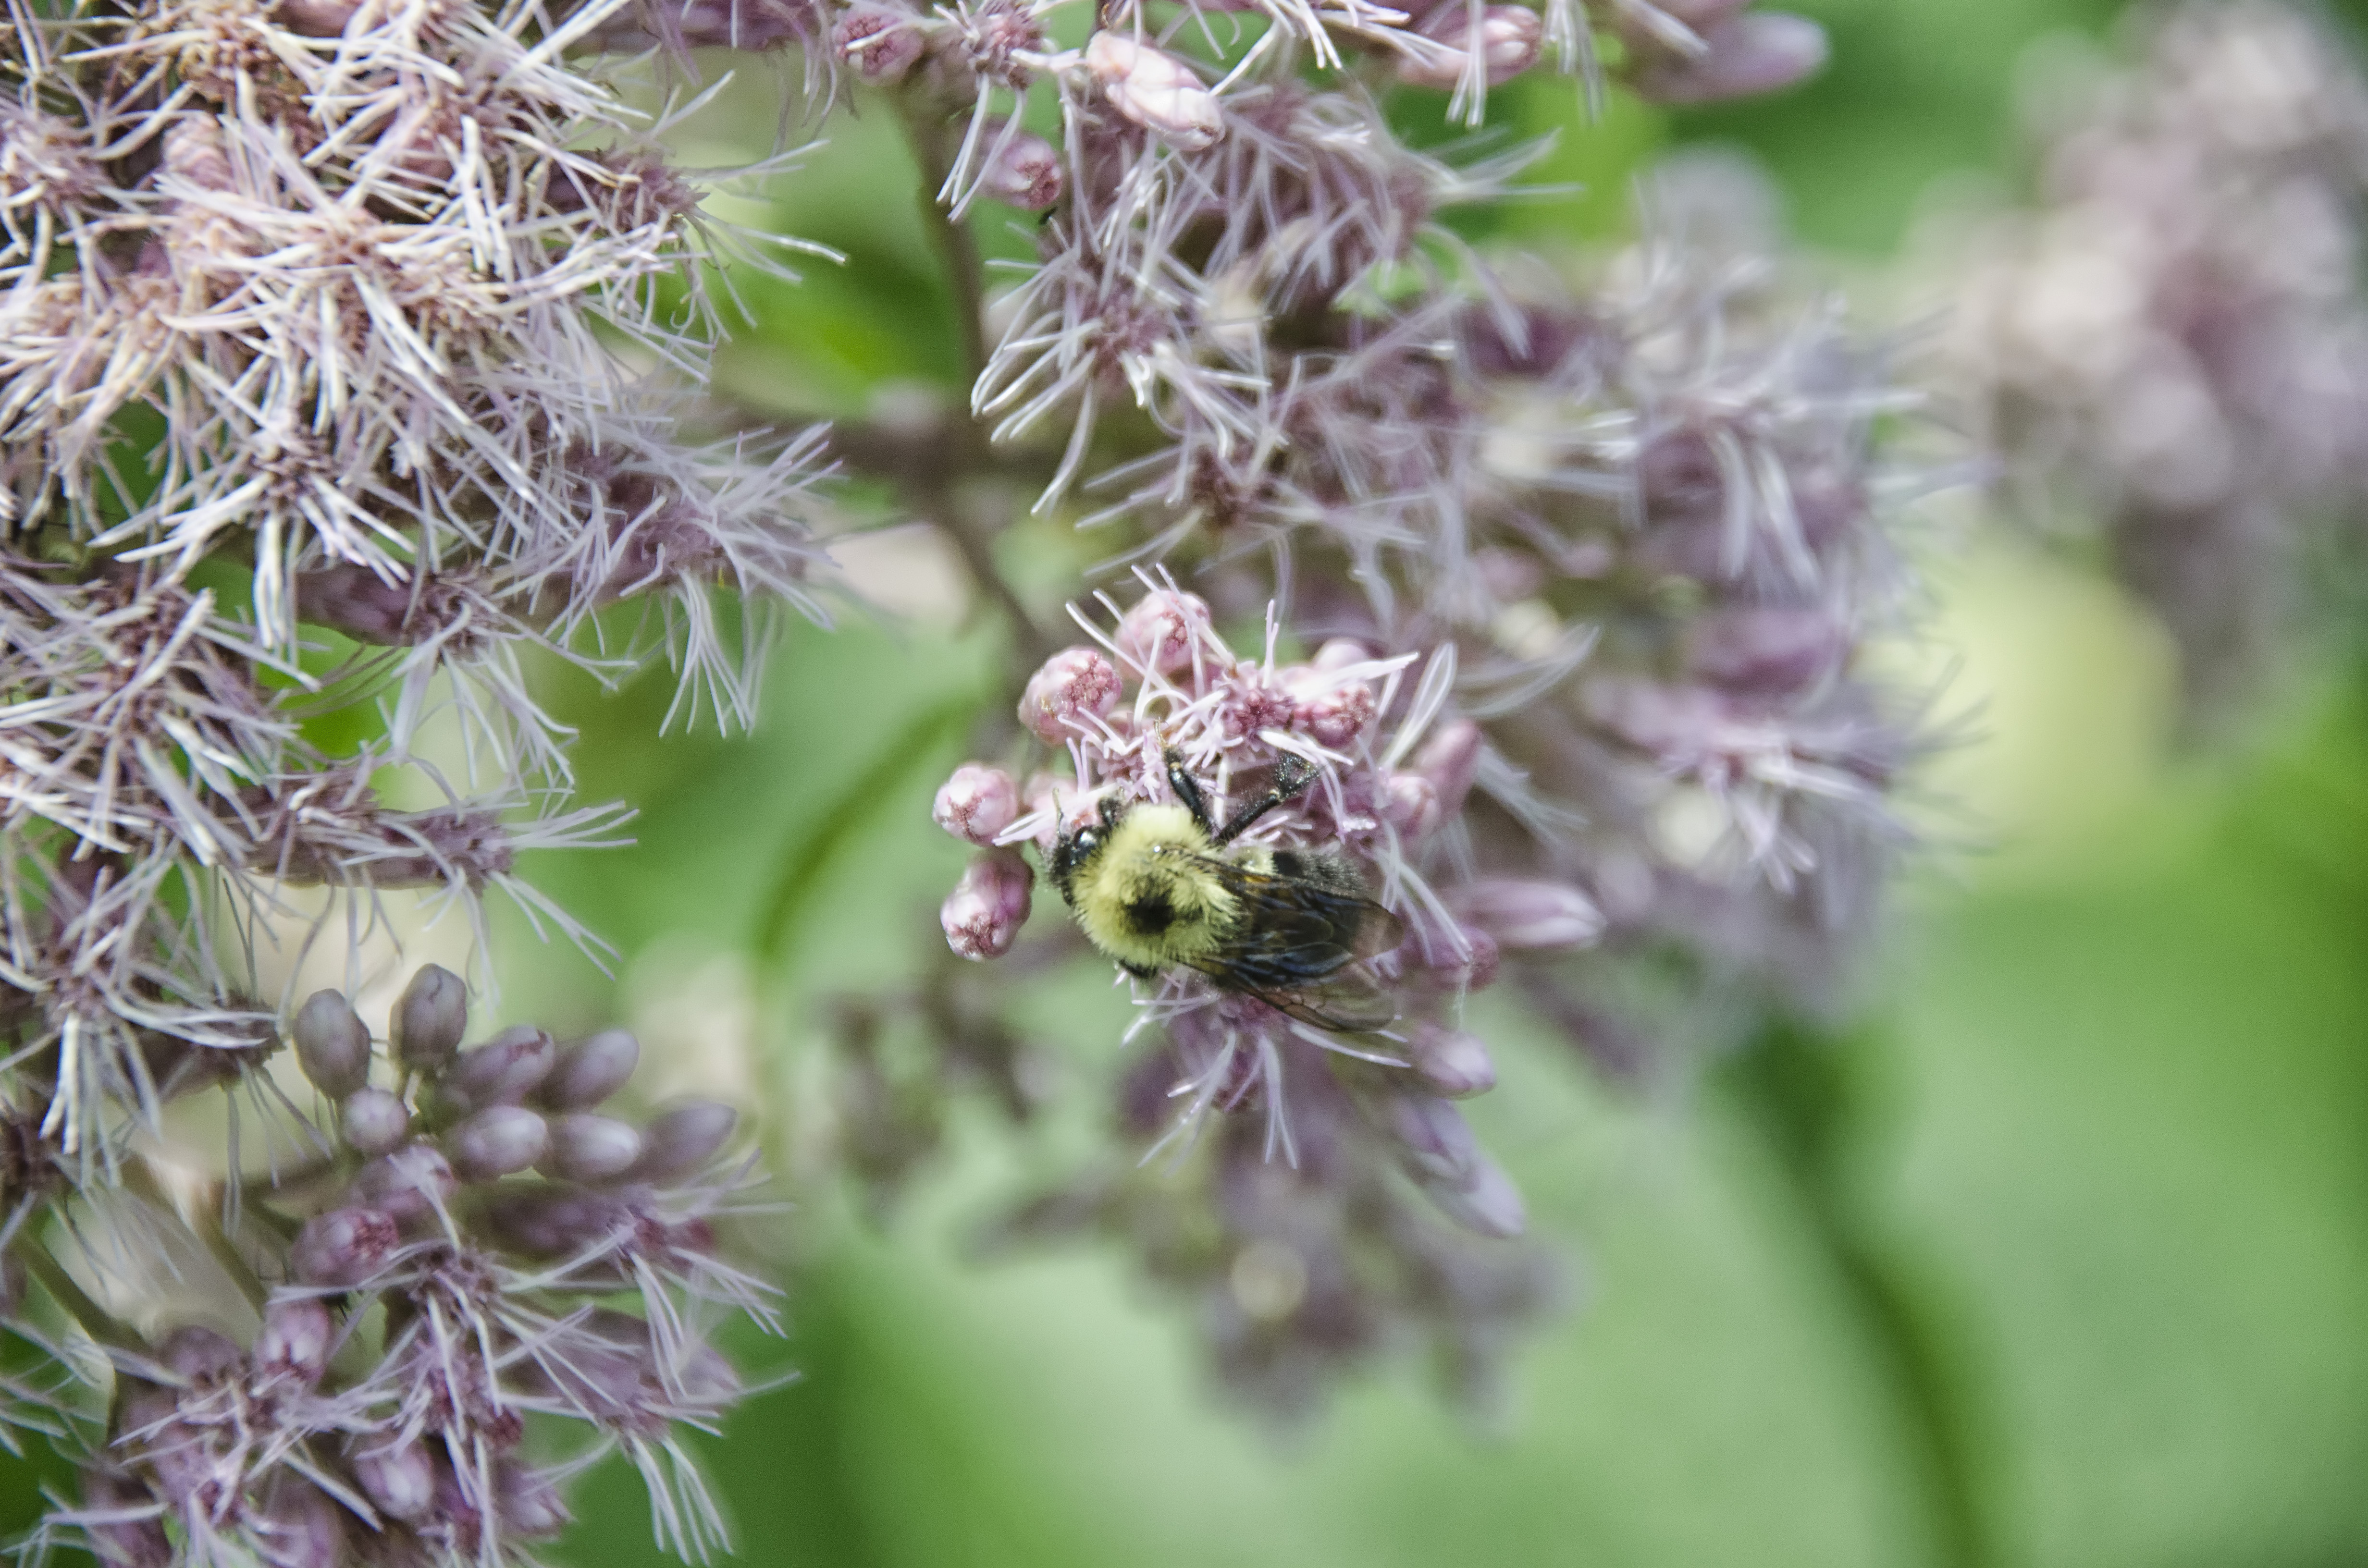
blossom, plant, flower, herb, insect, botany, flora, fauna, invertebrate, wildflower, canada, bee, quebec, insecte, nectar, sherbrooke, macro photography, flowering plant, honey bee, pollinator, land plant, membrane winged insect